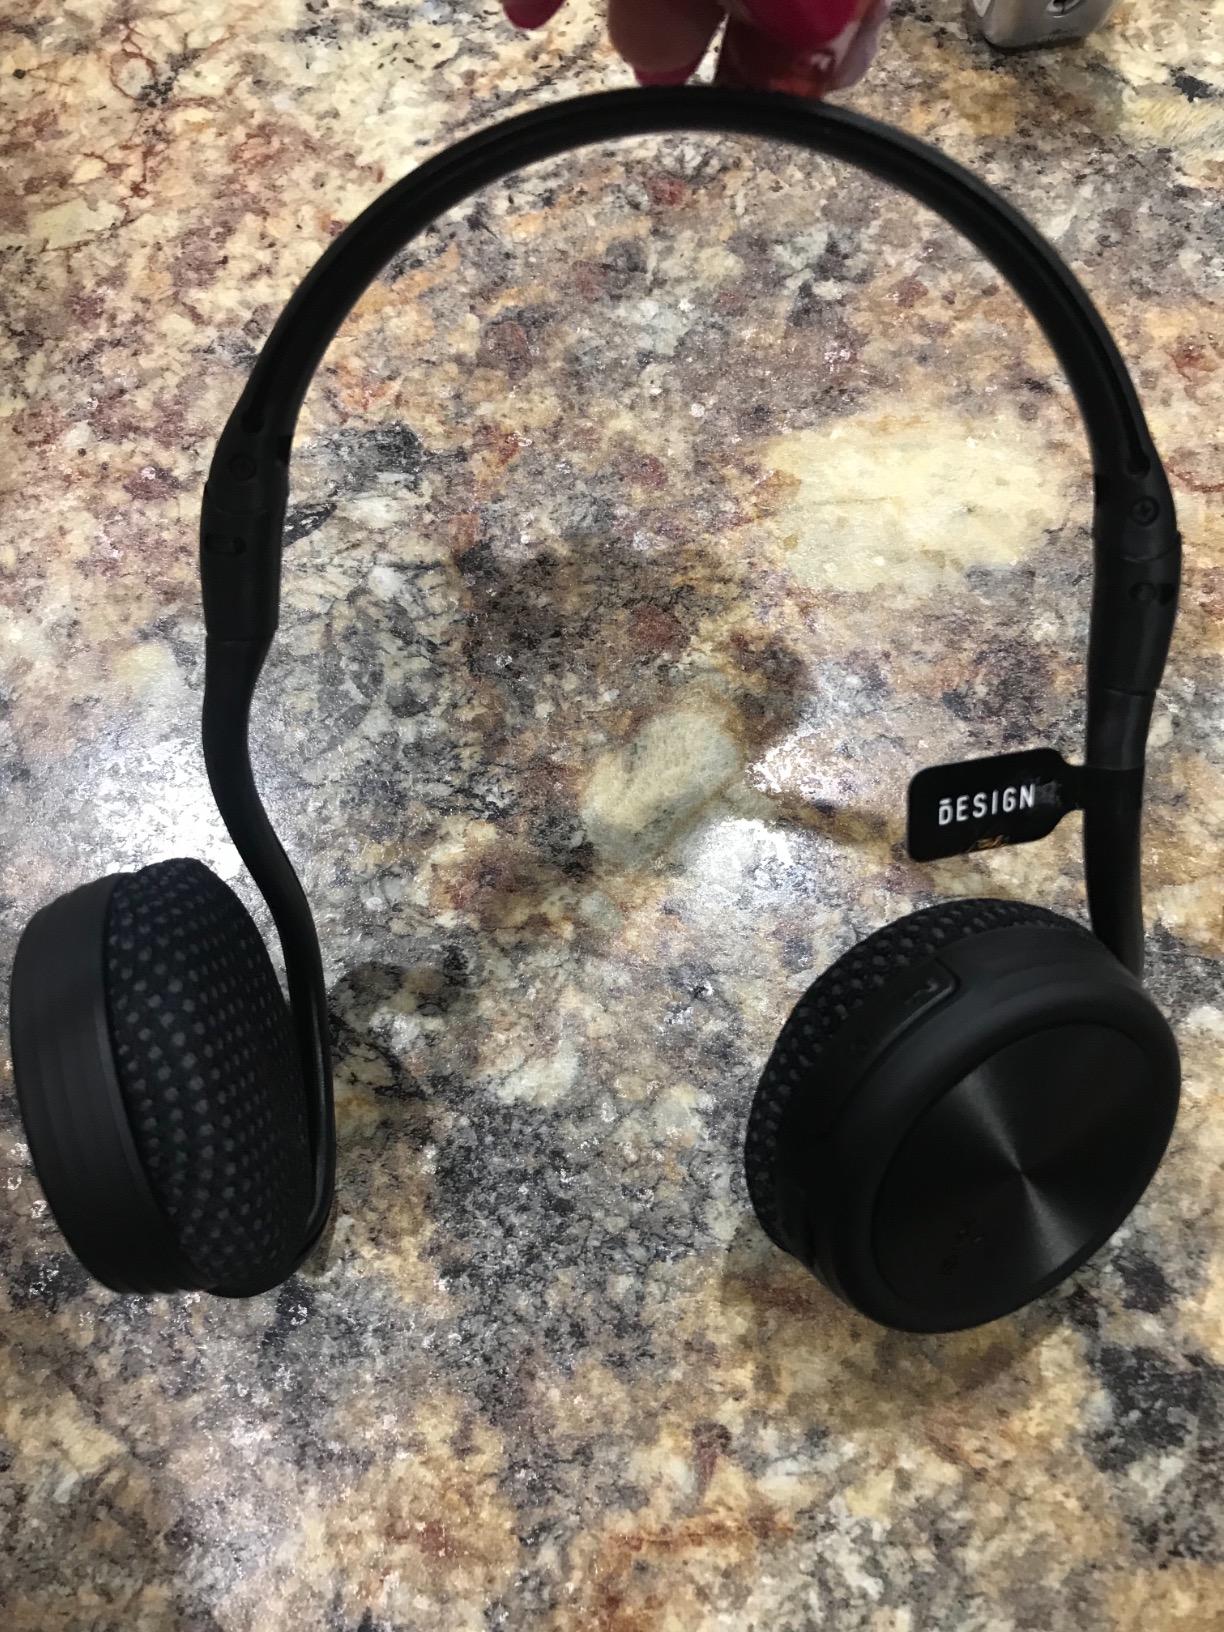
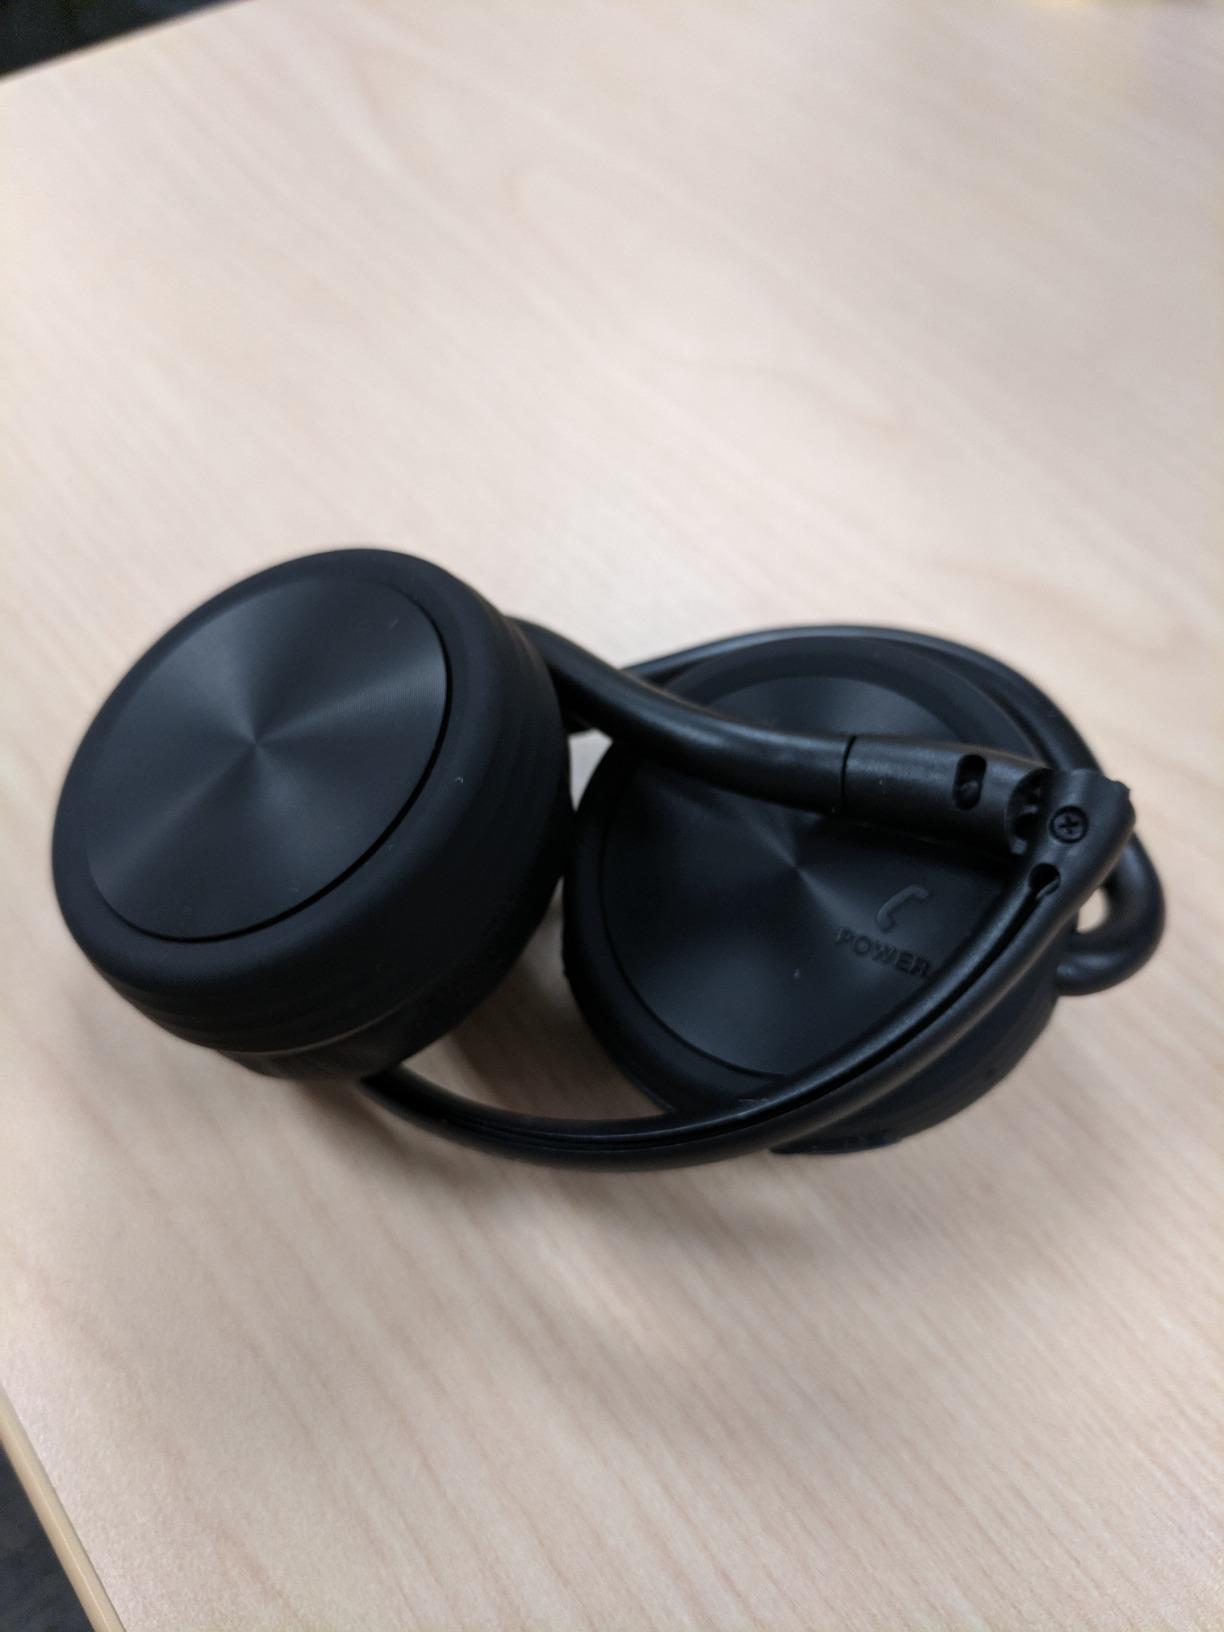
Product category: headphones
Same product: yes